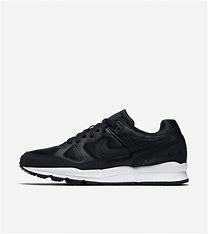
Brand: Nike
Model: Air Span Ii